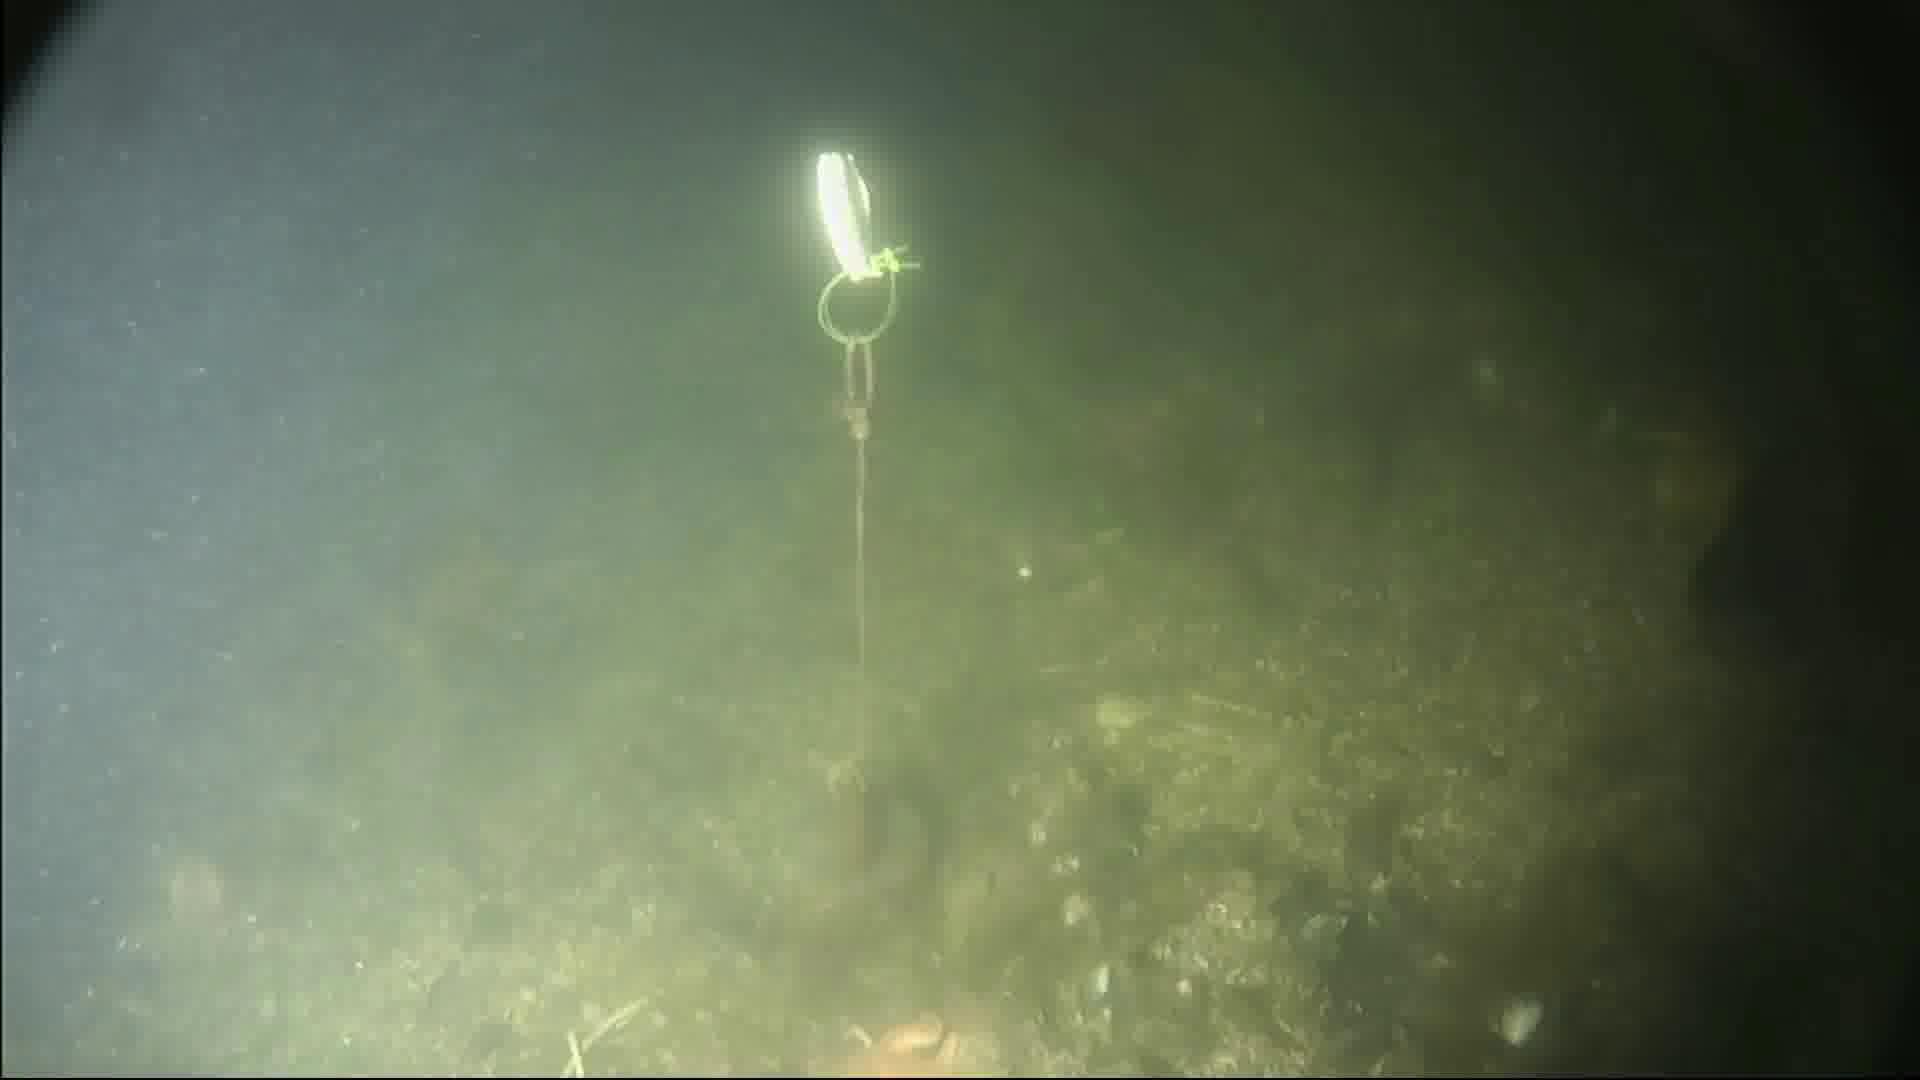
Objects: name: fish
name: crab
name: starfish